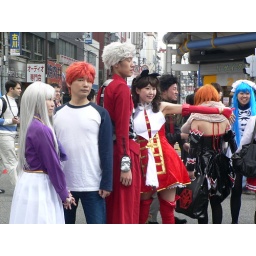
Love the look in the face of the guy with orange hair